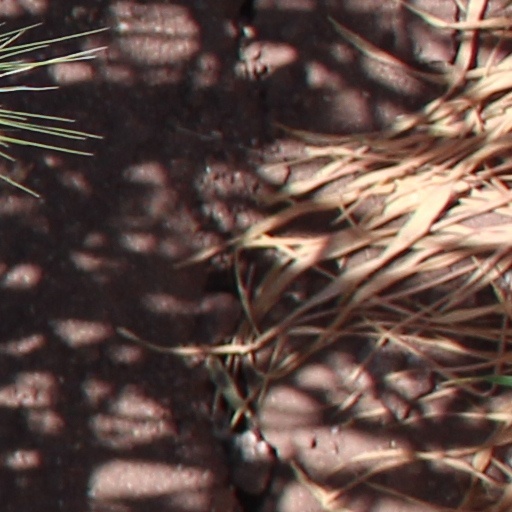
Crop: wheat